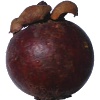
Label: mangostan